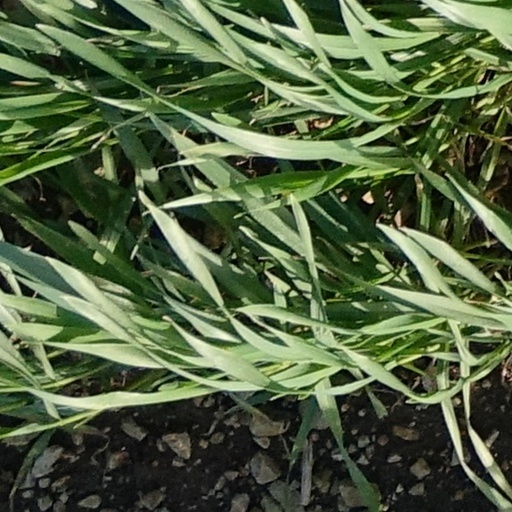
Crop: wheat